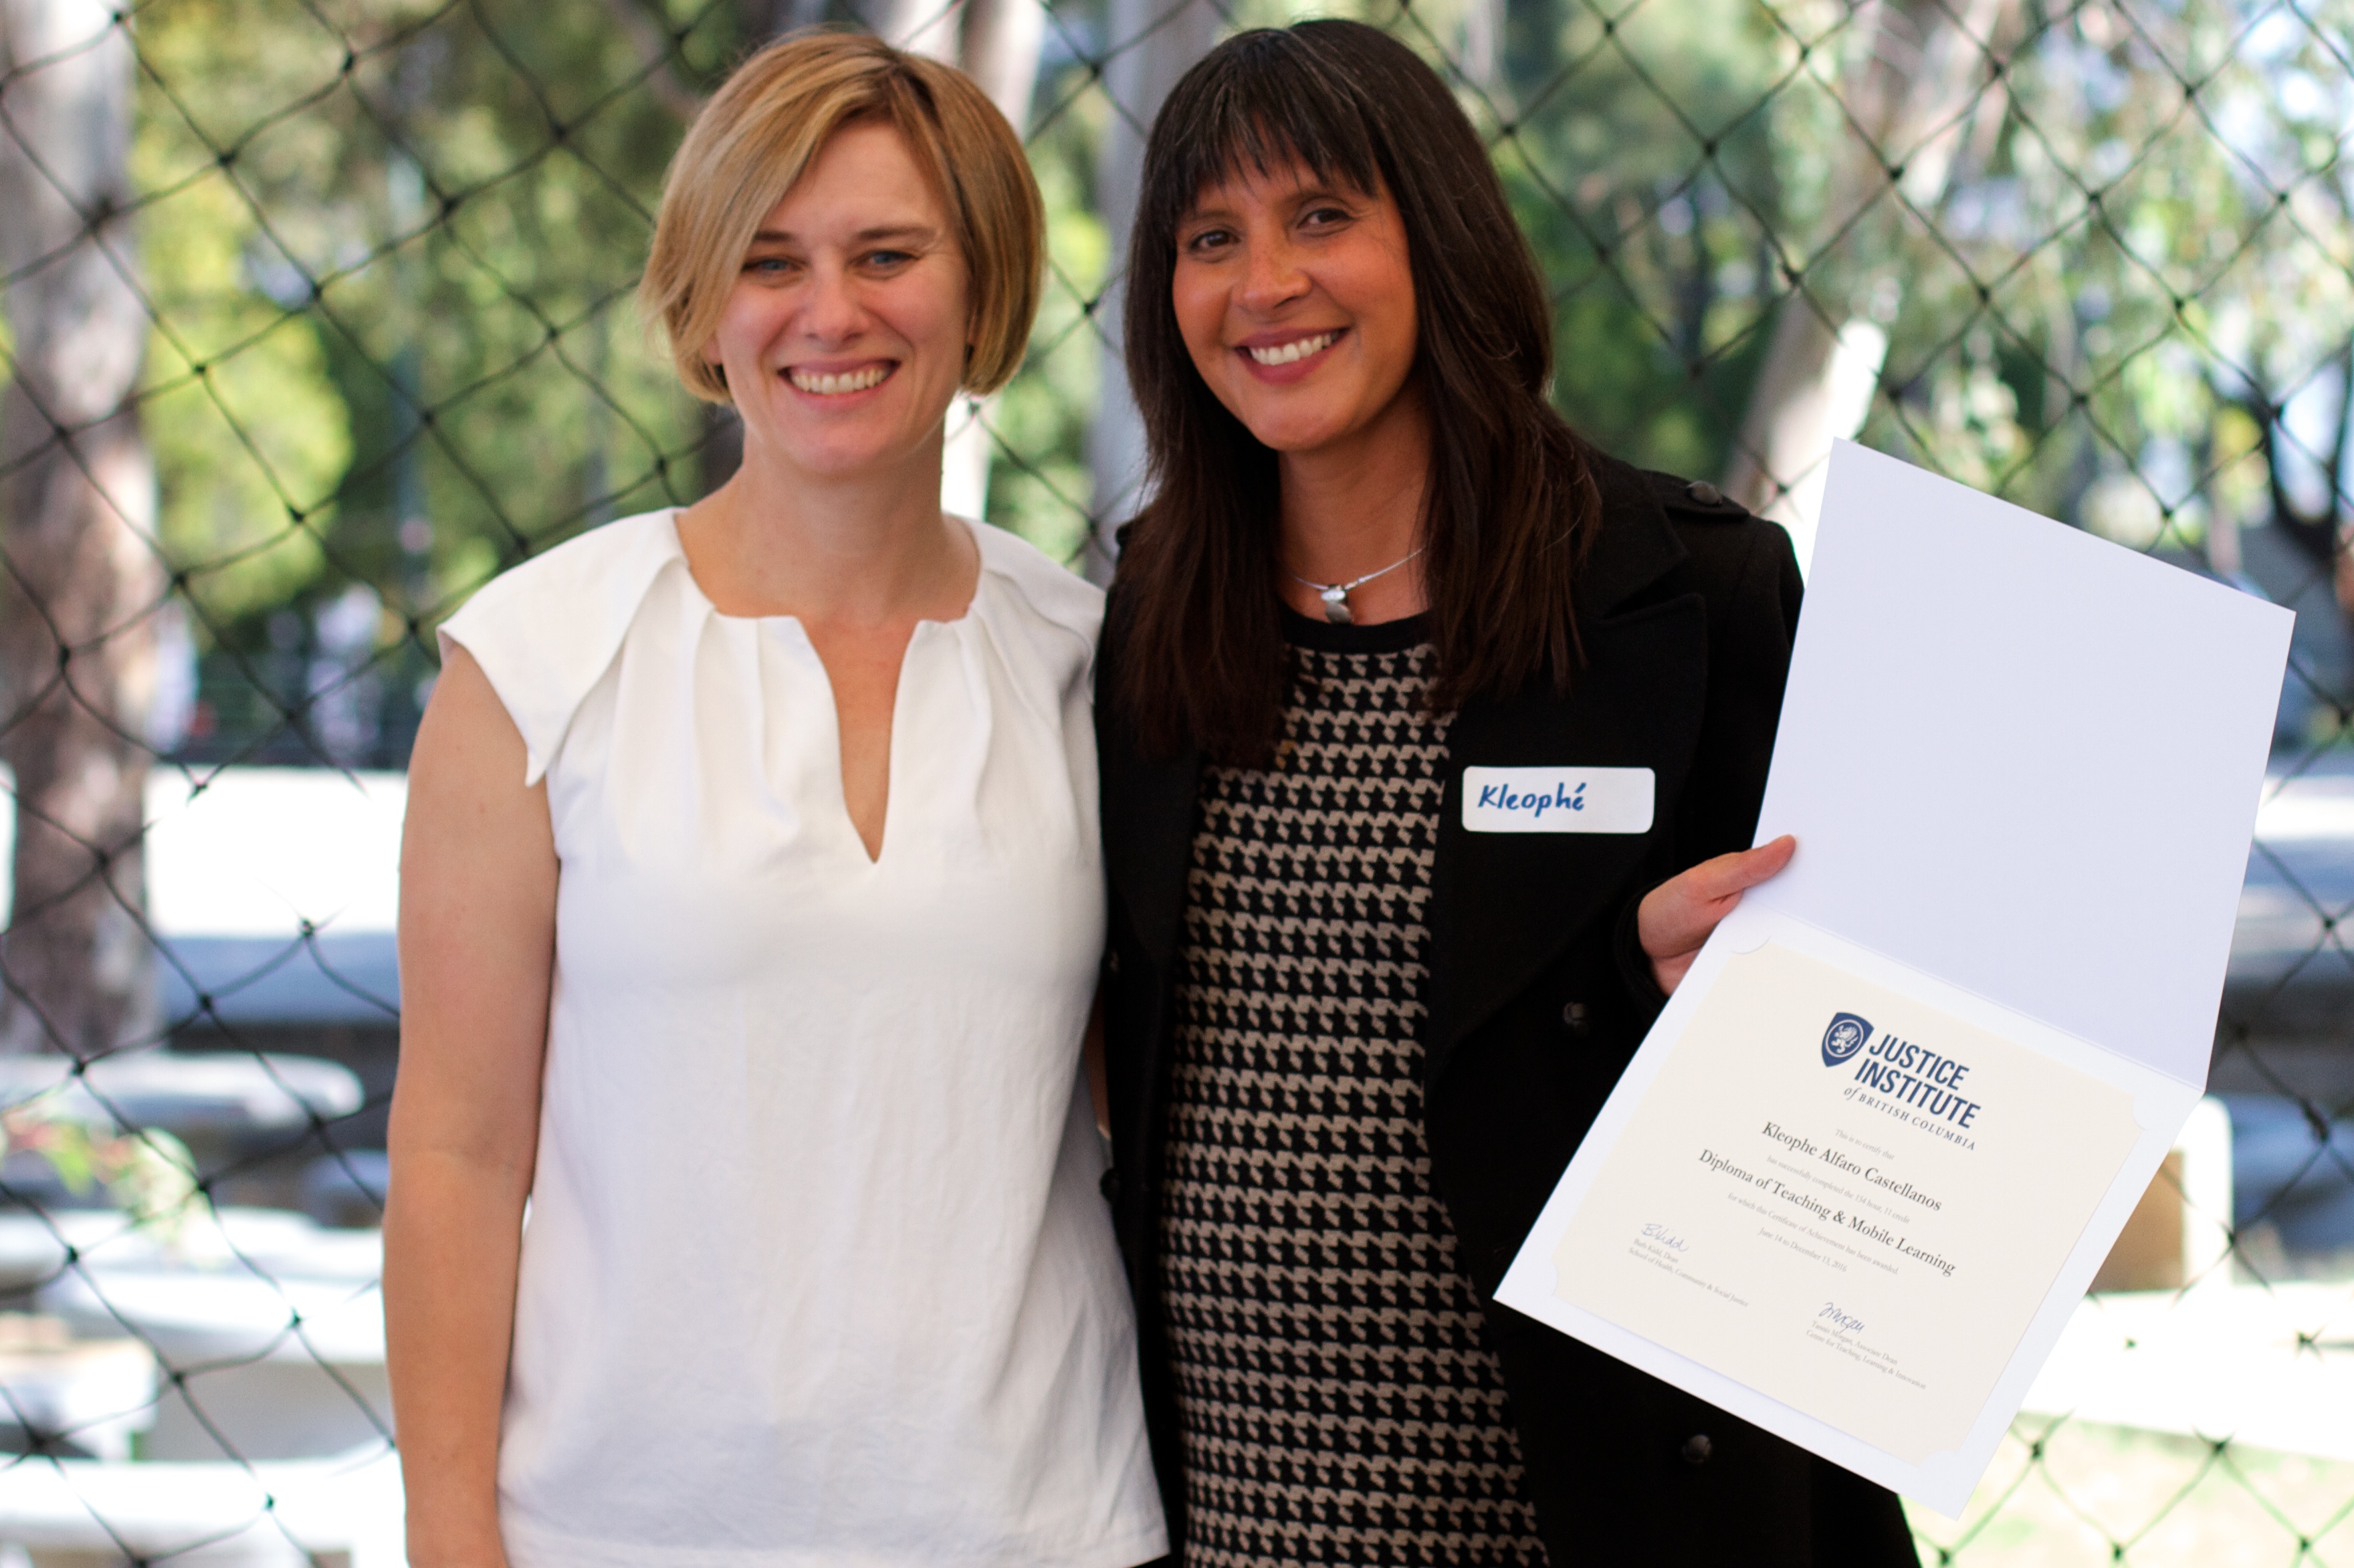
person, student, udgagora